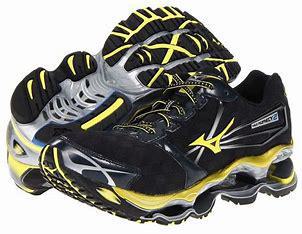
Brand: Mizuno
Model: 100